List of most consecutive starts and games played by NFL players

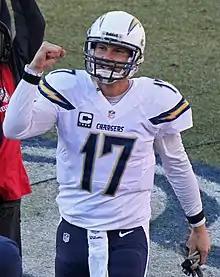
Philip Rivers, the most recent player to achieve 200 consecutive starts by an NFL player.

Note: Games played by special teams players such as kickers and punters are not recognized officially as starts by the NFL.